Hebron

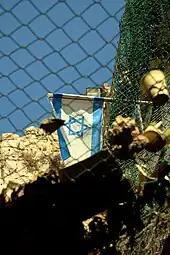

Survivors and descendants of the prior community are mixed. Some support the project of Jewish redevelopment, others commend living in peace with Hebronite Arabs, while a third group recommend a full pullout. Descendants supporting the latter views have met with Palestinian leaders in Hebron. In 1997 one group of descendants dissociated themselves from the settlers by calling them an obstacle to peace. On May 15, 2006, a member of a group who is a direct descendant of the 1929 refugees urged the government to continue its support of Jewish settlement, and allow the return of eight families evacuated the previous January from homes they set up in emptied shops near the Avraham Avinu neighborhood. Beit HaShalom, established in 2007 under disputed circumstances, was under court orders permitting its forced evacuation. All the Jewish settlers were expelled on December 3, 2008.